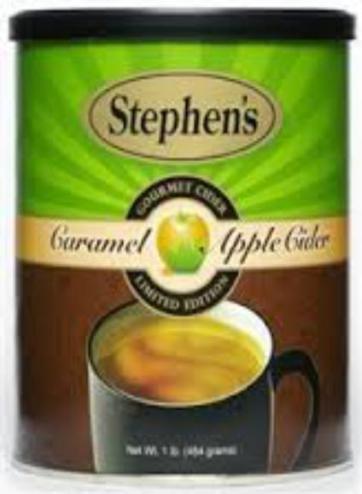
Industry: Food